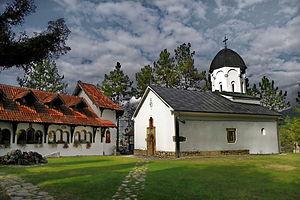
Cet article recense les monuments culturels du district de Zlatibor en Serbie.
L'église de la Nativité-de-la-Mère-de-Dieu de Prilipac est une église orthodoxe serbe située à Prilipac, dans le district de Zlatibor et dans la municipalité de Požega en Serbie. Elle est inscrite sur la liste des monuments culturels protégés de la République de Serbie.
Prilipac est un village de Serbie situé dans la municipalité de Požega, district de Zlatibor. Au recensement de 2011, il comptait 284 habitants.